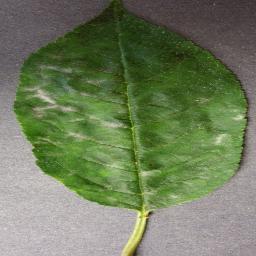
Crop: cherry
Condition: (including_sour)_powdery_mildew